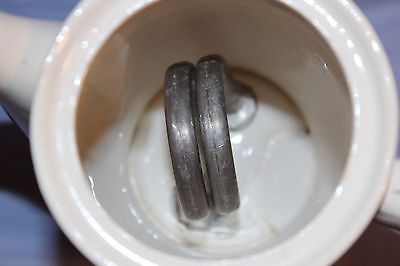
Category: kettle